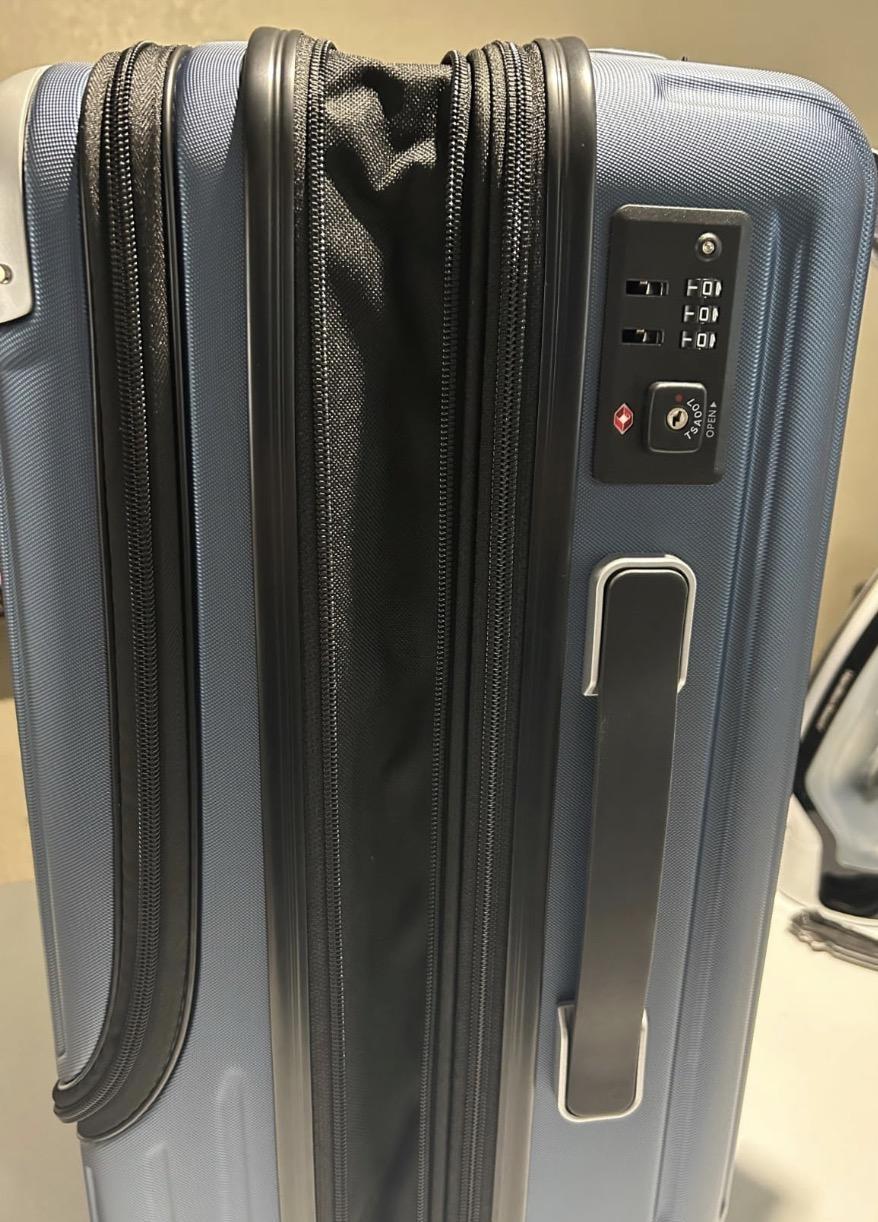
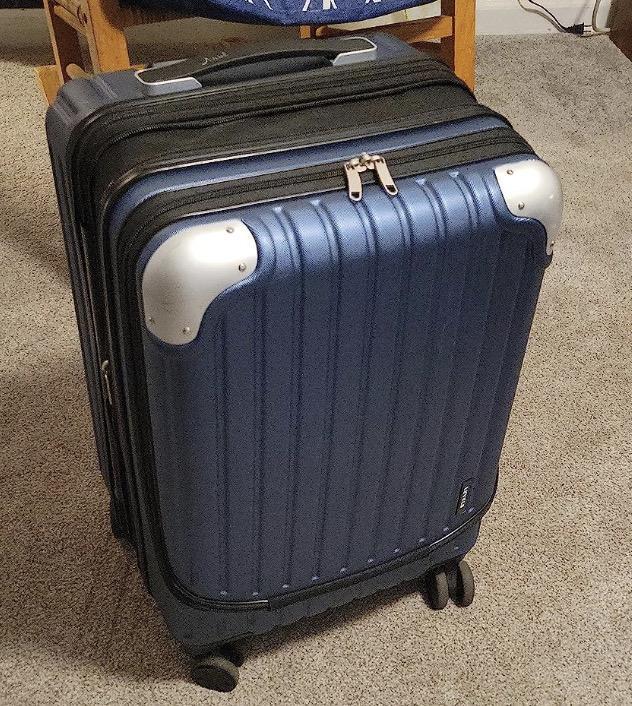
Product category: items_tea
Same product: yes